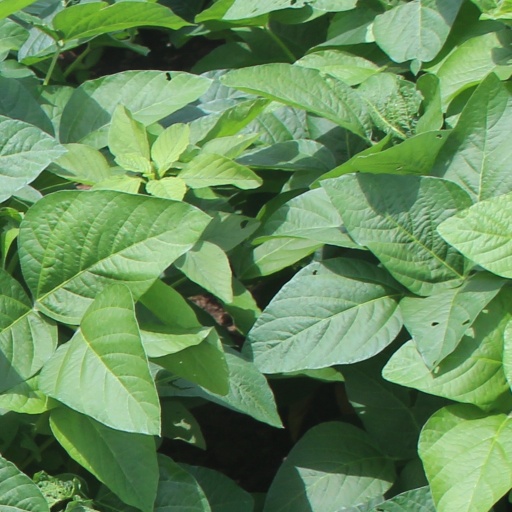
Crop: soybean